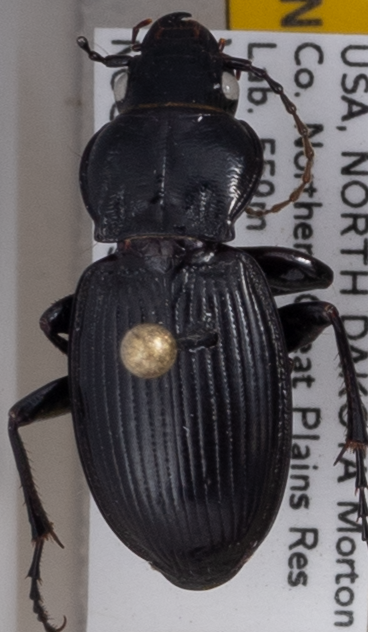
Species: Cyclotrachelus torvus
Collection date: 2022-06-28
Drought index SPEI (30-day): -0.844
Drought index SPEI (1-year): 0.01
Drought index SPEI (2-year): -1.28